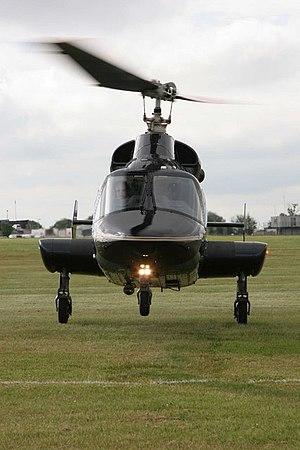
Supercopter est une série télévisée américaine créée par Donald P. Bellisario, diffusée entre le 22 janvier 1984 et le 29 mars 1986 sur le réseau CBS puis, entre le 23 janvier 1987 et le 7 août 1987, sur USA Network.